The Brock Hotel

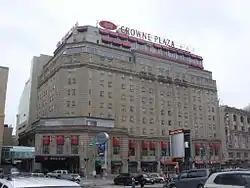

The Brock Niagara Falls - Fallsview is a historic hotel located in the Falls Avenue Entertainment Complex in Niagara Falls, Ontario, Canada.